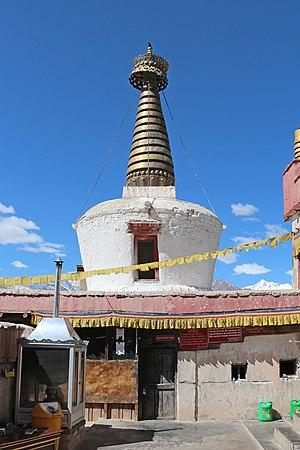
Chorten principal du palais de Shey, Ladakh, Inde